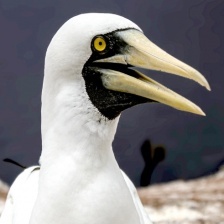
Species: MASKED BOOBY
Scientific name: SULA DACTYLATRA